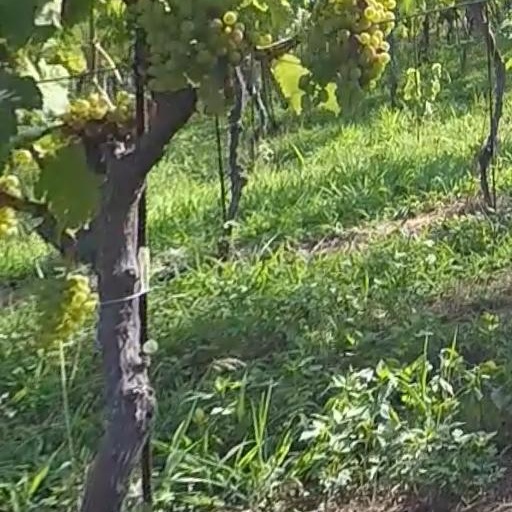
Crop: grape